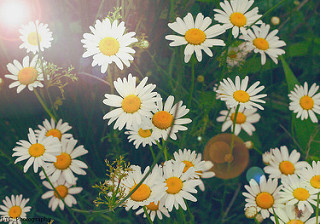
Flower: daisy